Sultanpur Lodhi

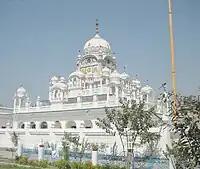
Gurudwara Antaryamta sahib

The Muslims asked Guru Nanak Dev Ji whether he was a Guru for the Hindus or Muslims. Guru Nanak dev Ji replied that he is common to followers of both religions. The Muslims then requested him to attend Namaaz (prayers observed by Muslims), because he claimed to be a Guru for both Hindus and Muslims. Guru Nanak Dev Ji went along. Everyone stood in the mosque in order to offer Namaaz and started offering prayers (kneeling) but Guru Nanak Dev Ji kept standing straight. After offering Namaaz, the Muslims angrily asked as to why didn't he offer prayers to which Guru ji replied that they hadn't offered prayers either. Nawab said that they did offer prayers. Guru ji said that your heart was away to get horses from Kandahar. You were physically present here and so was I, but not mentally. On hearing this khan said that the Guru should have offered prayers along with the priest. Guru Nanak Dev Ji replied that even he was physically present here but his mind was taking care of the new born female calf at home to ensure that the calf didn't fall into a well. Then everybody bowed to Guru Ji's and said that he is a saint with the divine powers. The Gurudwara is situated at the same place where this incident happened.